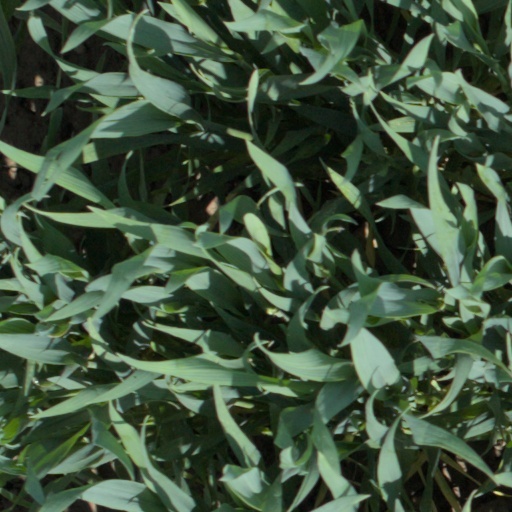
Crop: wheat